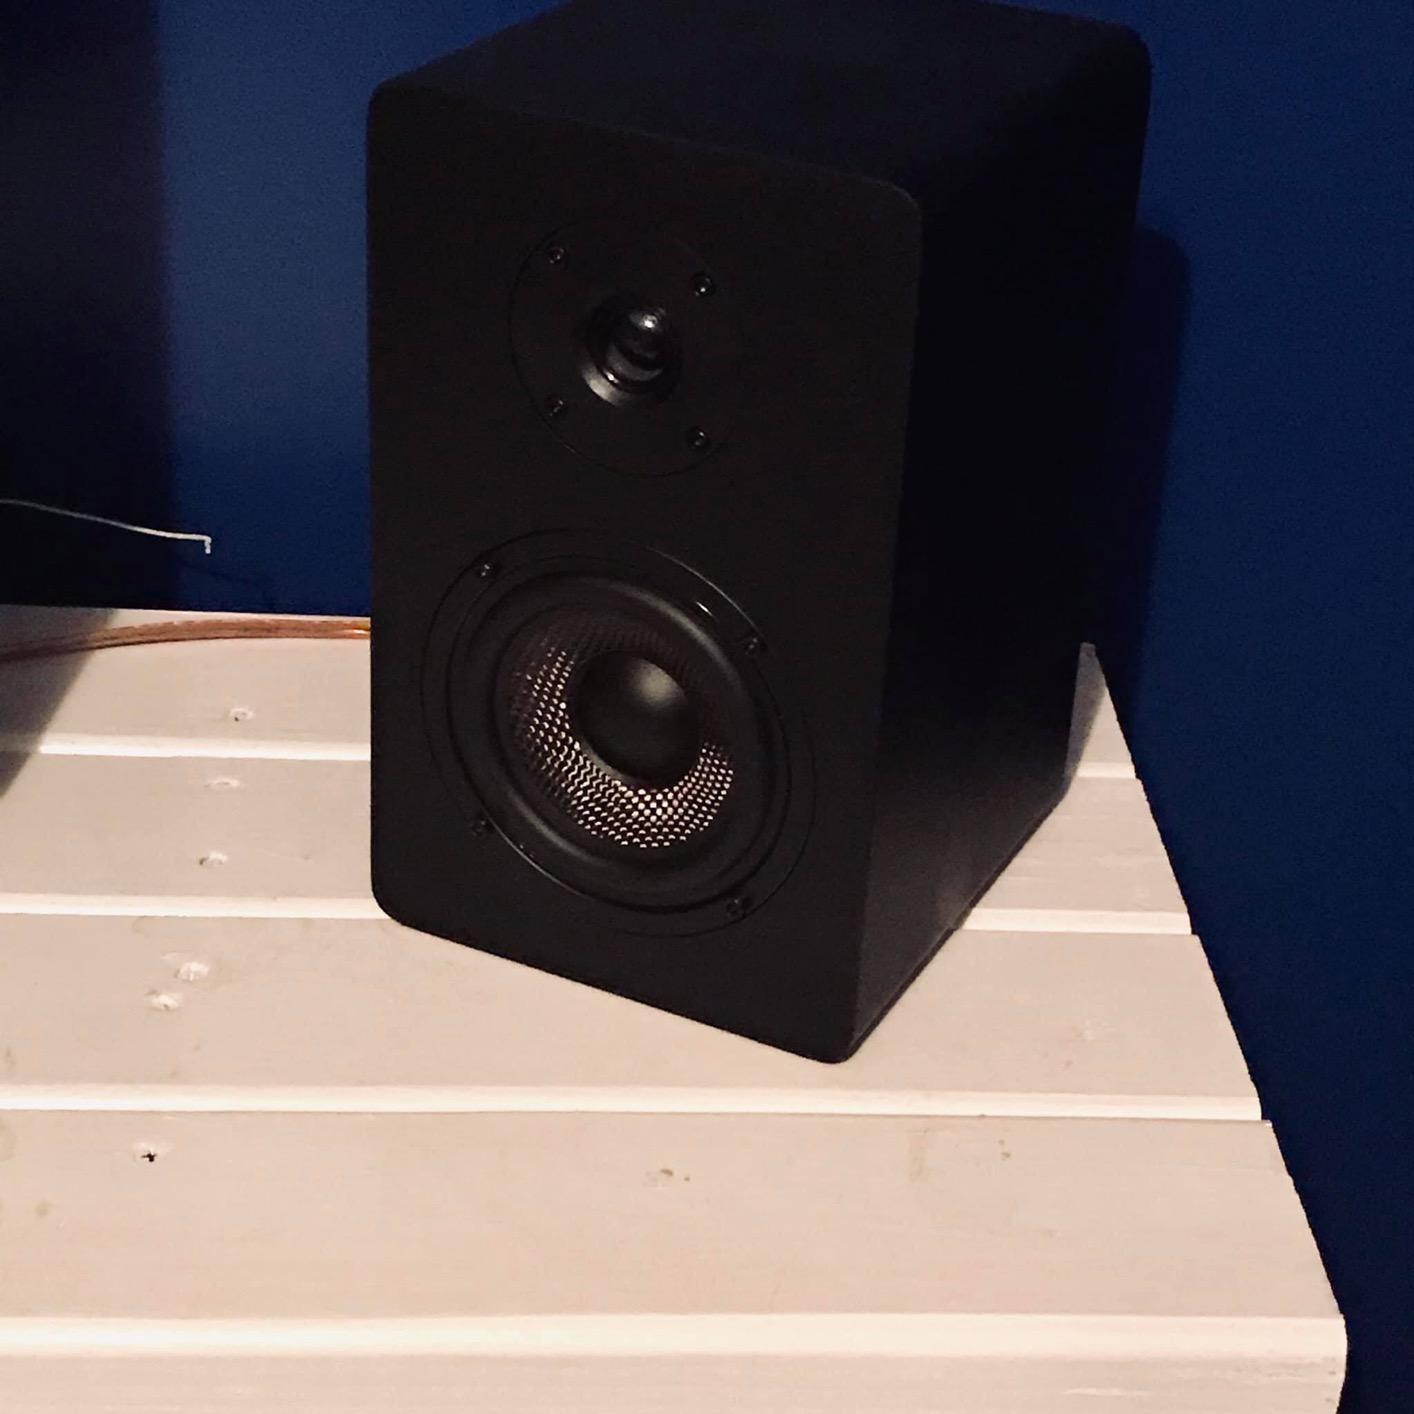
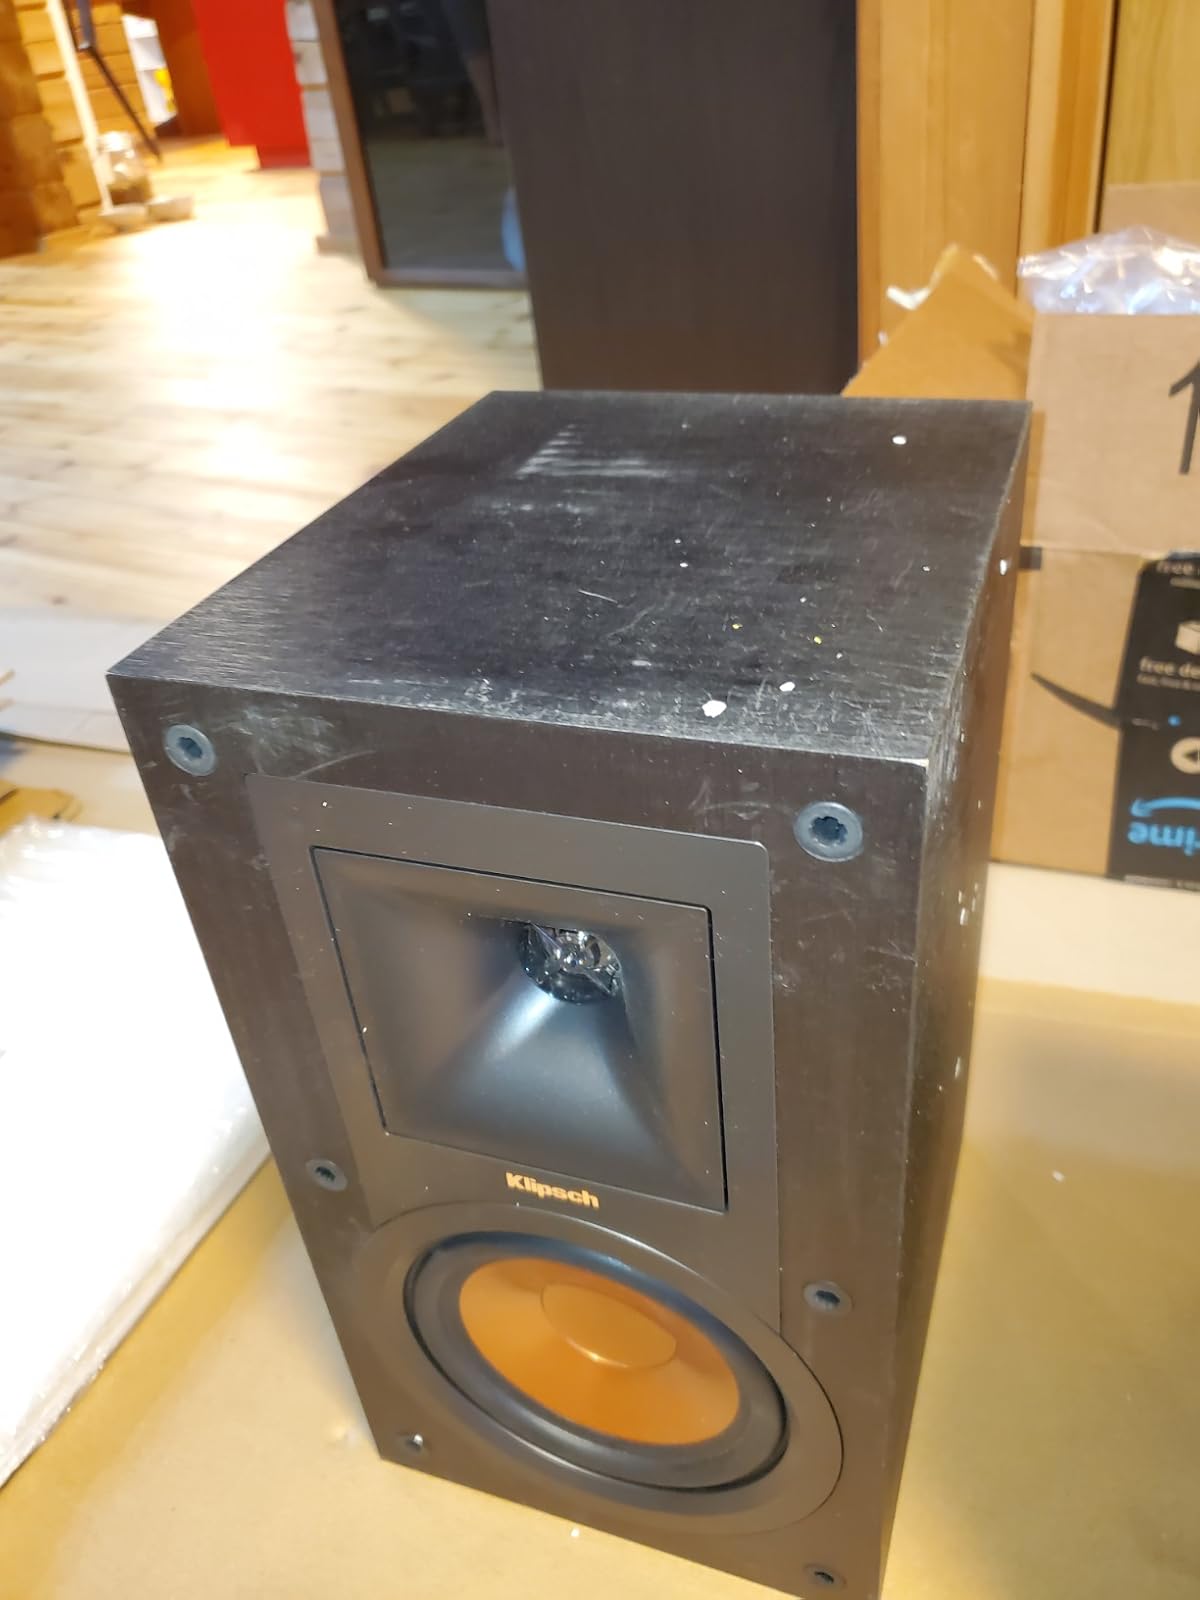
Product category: speaker
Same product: no